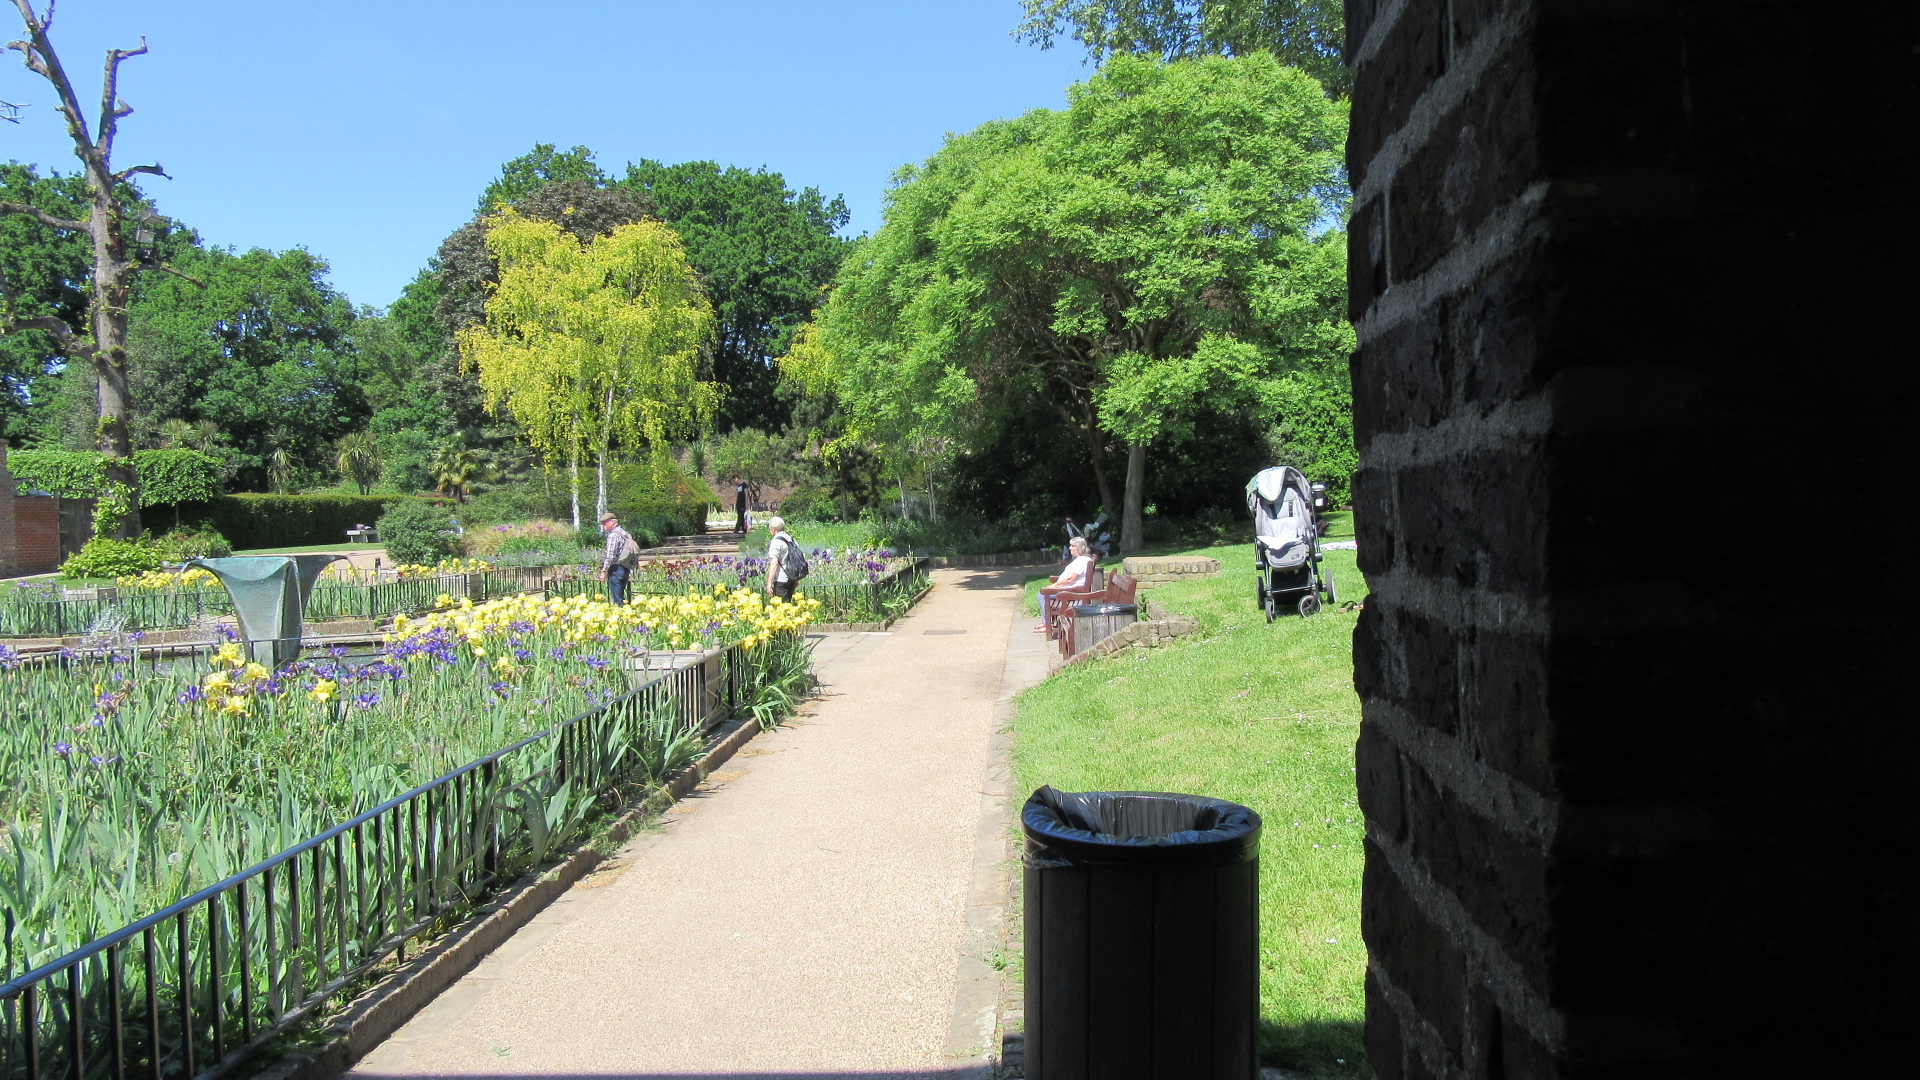
natural, garden, botanical garden, botany, walkway, grass, grass family, tree, landscaping, plant, shrub, park, spring, architecture, lawn, recreation, landscape, leisure, flower, yard, hedge, tourism, perennial plant